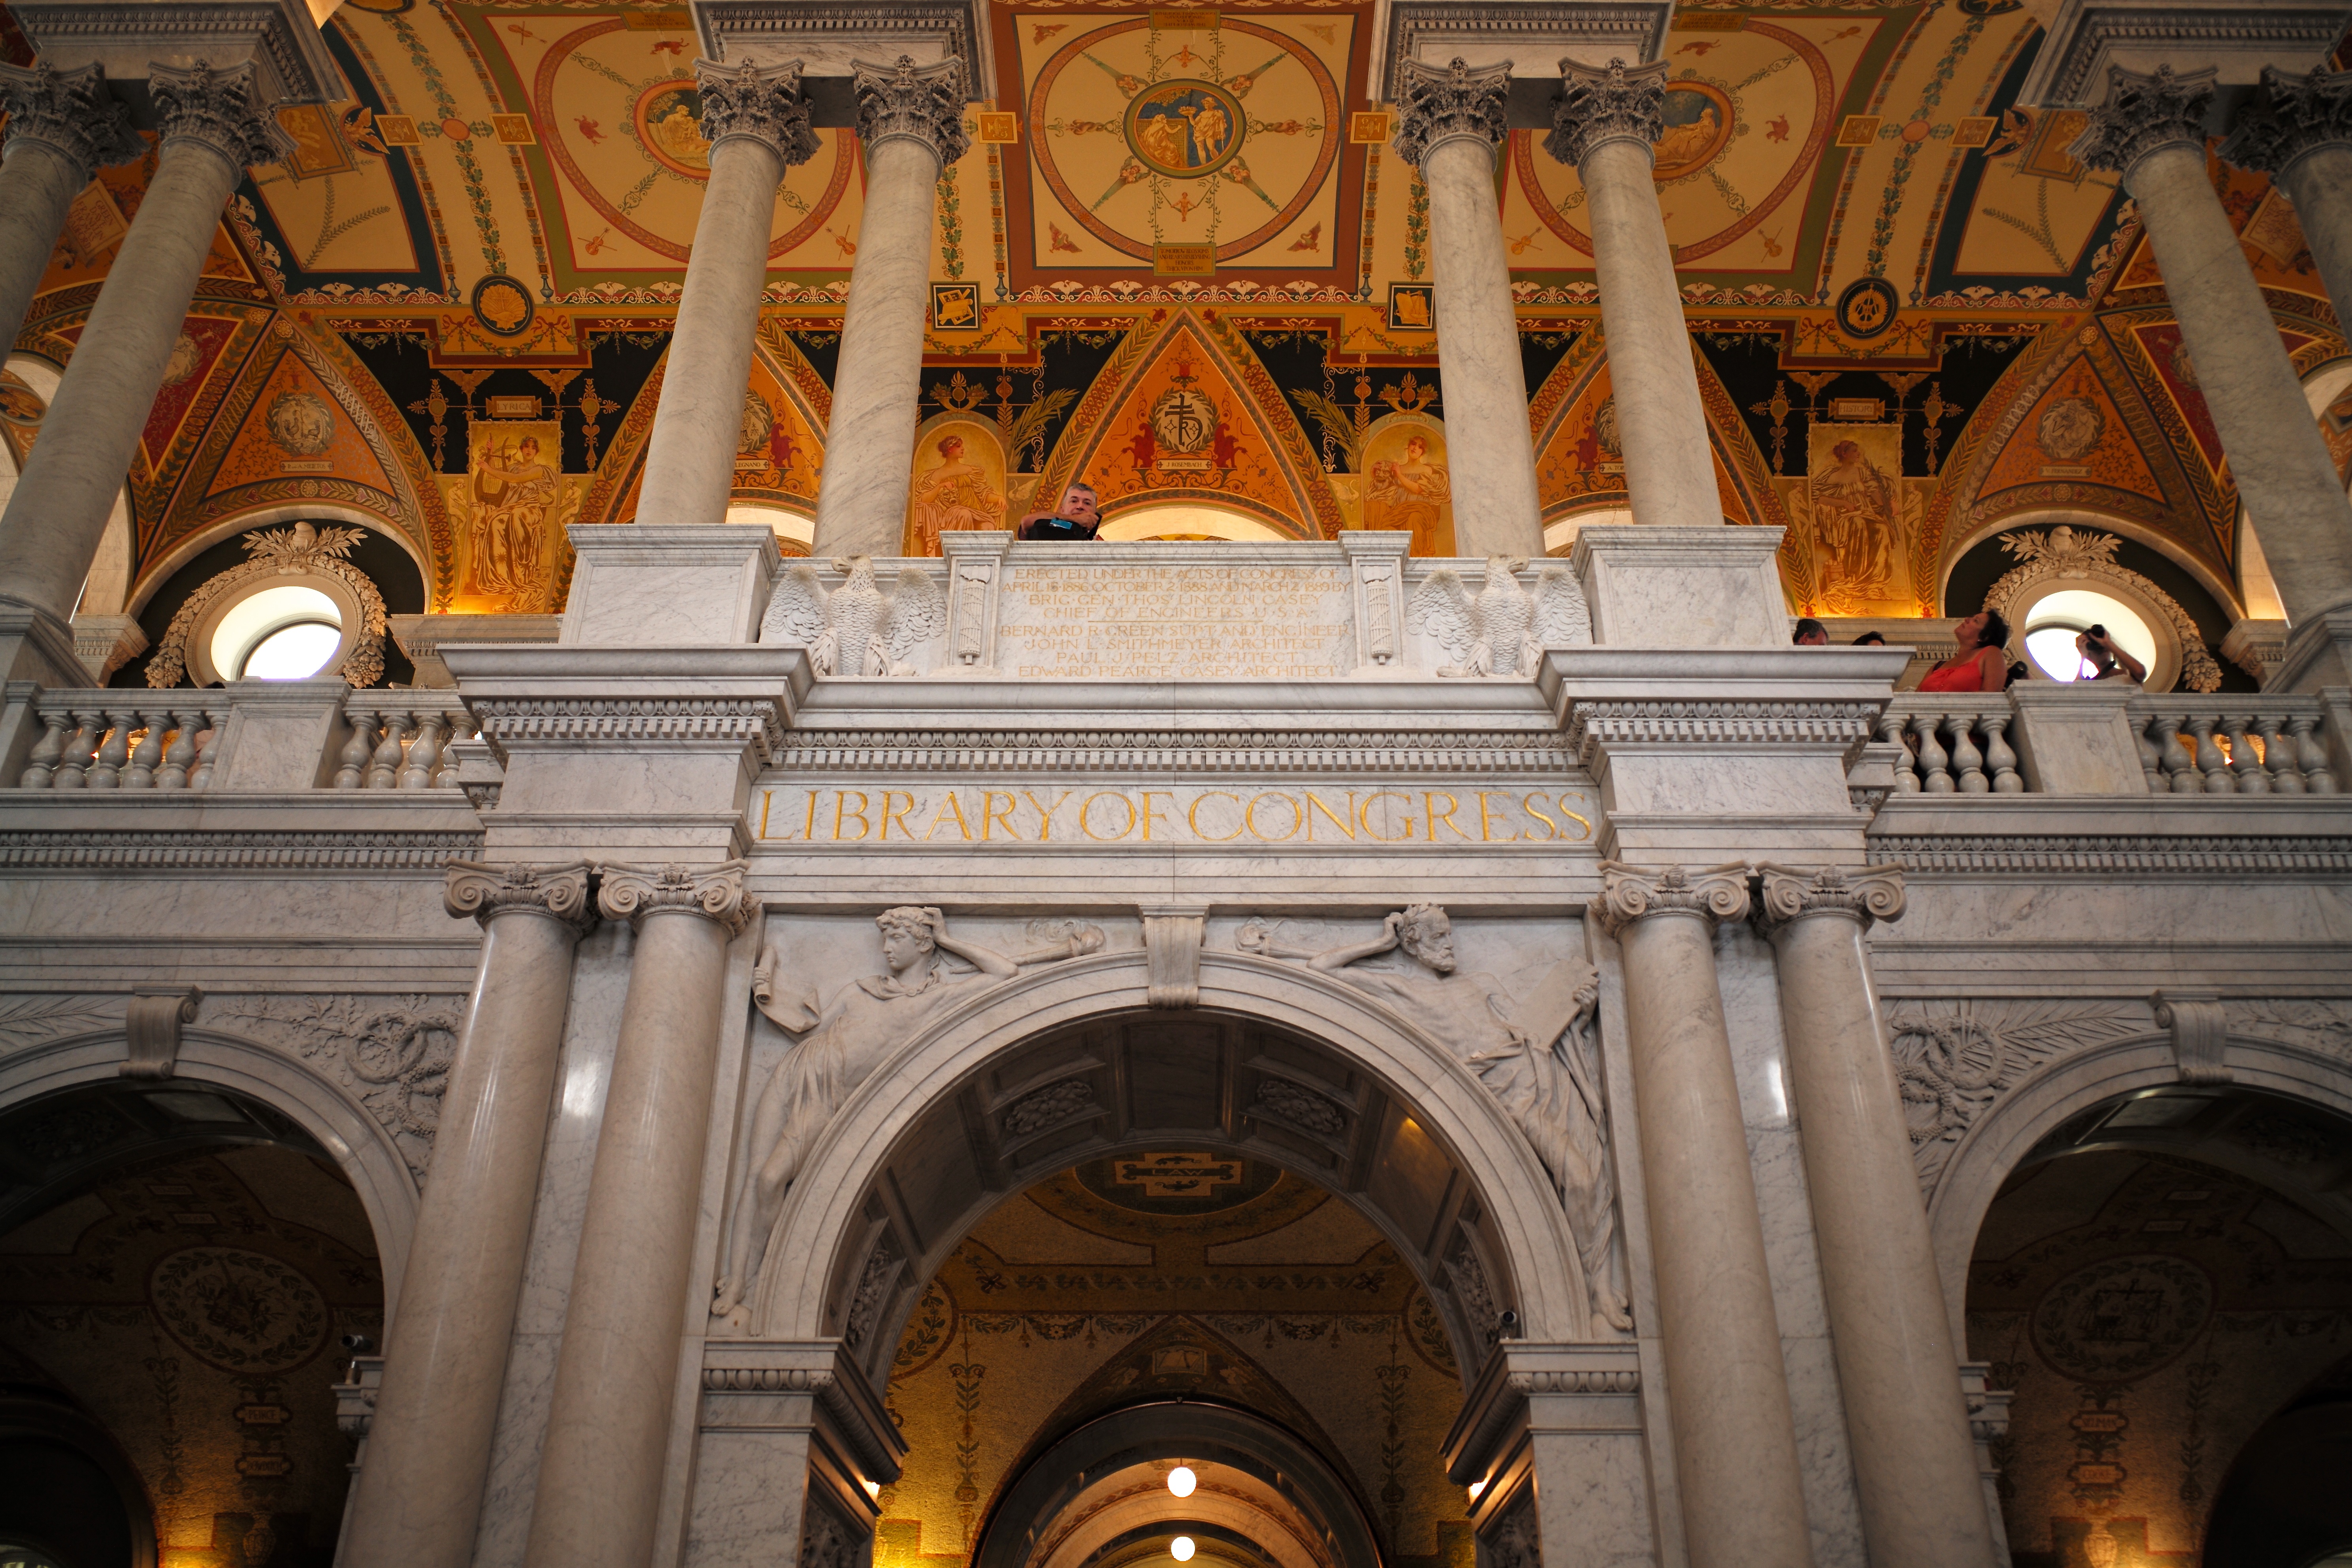
hill, interior, building, arch, museum, usa, landmark, church, cathedral, place of worship, washington, dc, m, library, temple, 28, government, basilica, carving, leica, capitol, 240, summicron, congress, ancient rome, ancient history